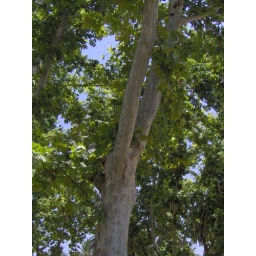
Up in a green tree